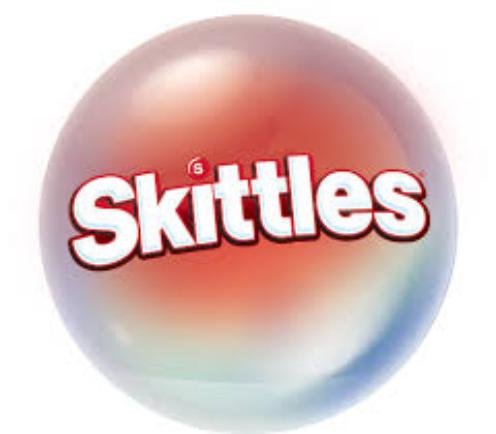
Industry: Food